Sottevast V2 bunker

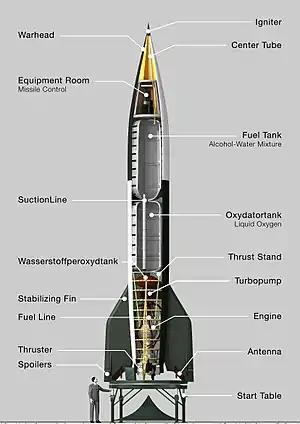
Layout of a V-2 rocket

Hitler decided the construction of the Sottevast site in July 1943 to target southeast England. The bunker, built by the Organization Todt between 1943 and 1944, was intended to be a storage and servicing facility for launching V-2 ballistic missiles. It was conceived to accommodate a missile regiment and a store for 300 missiles.